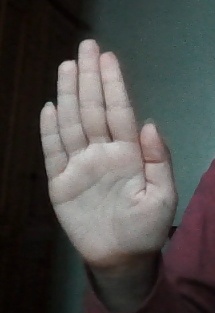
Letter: seen